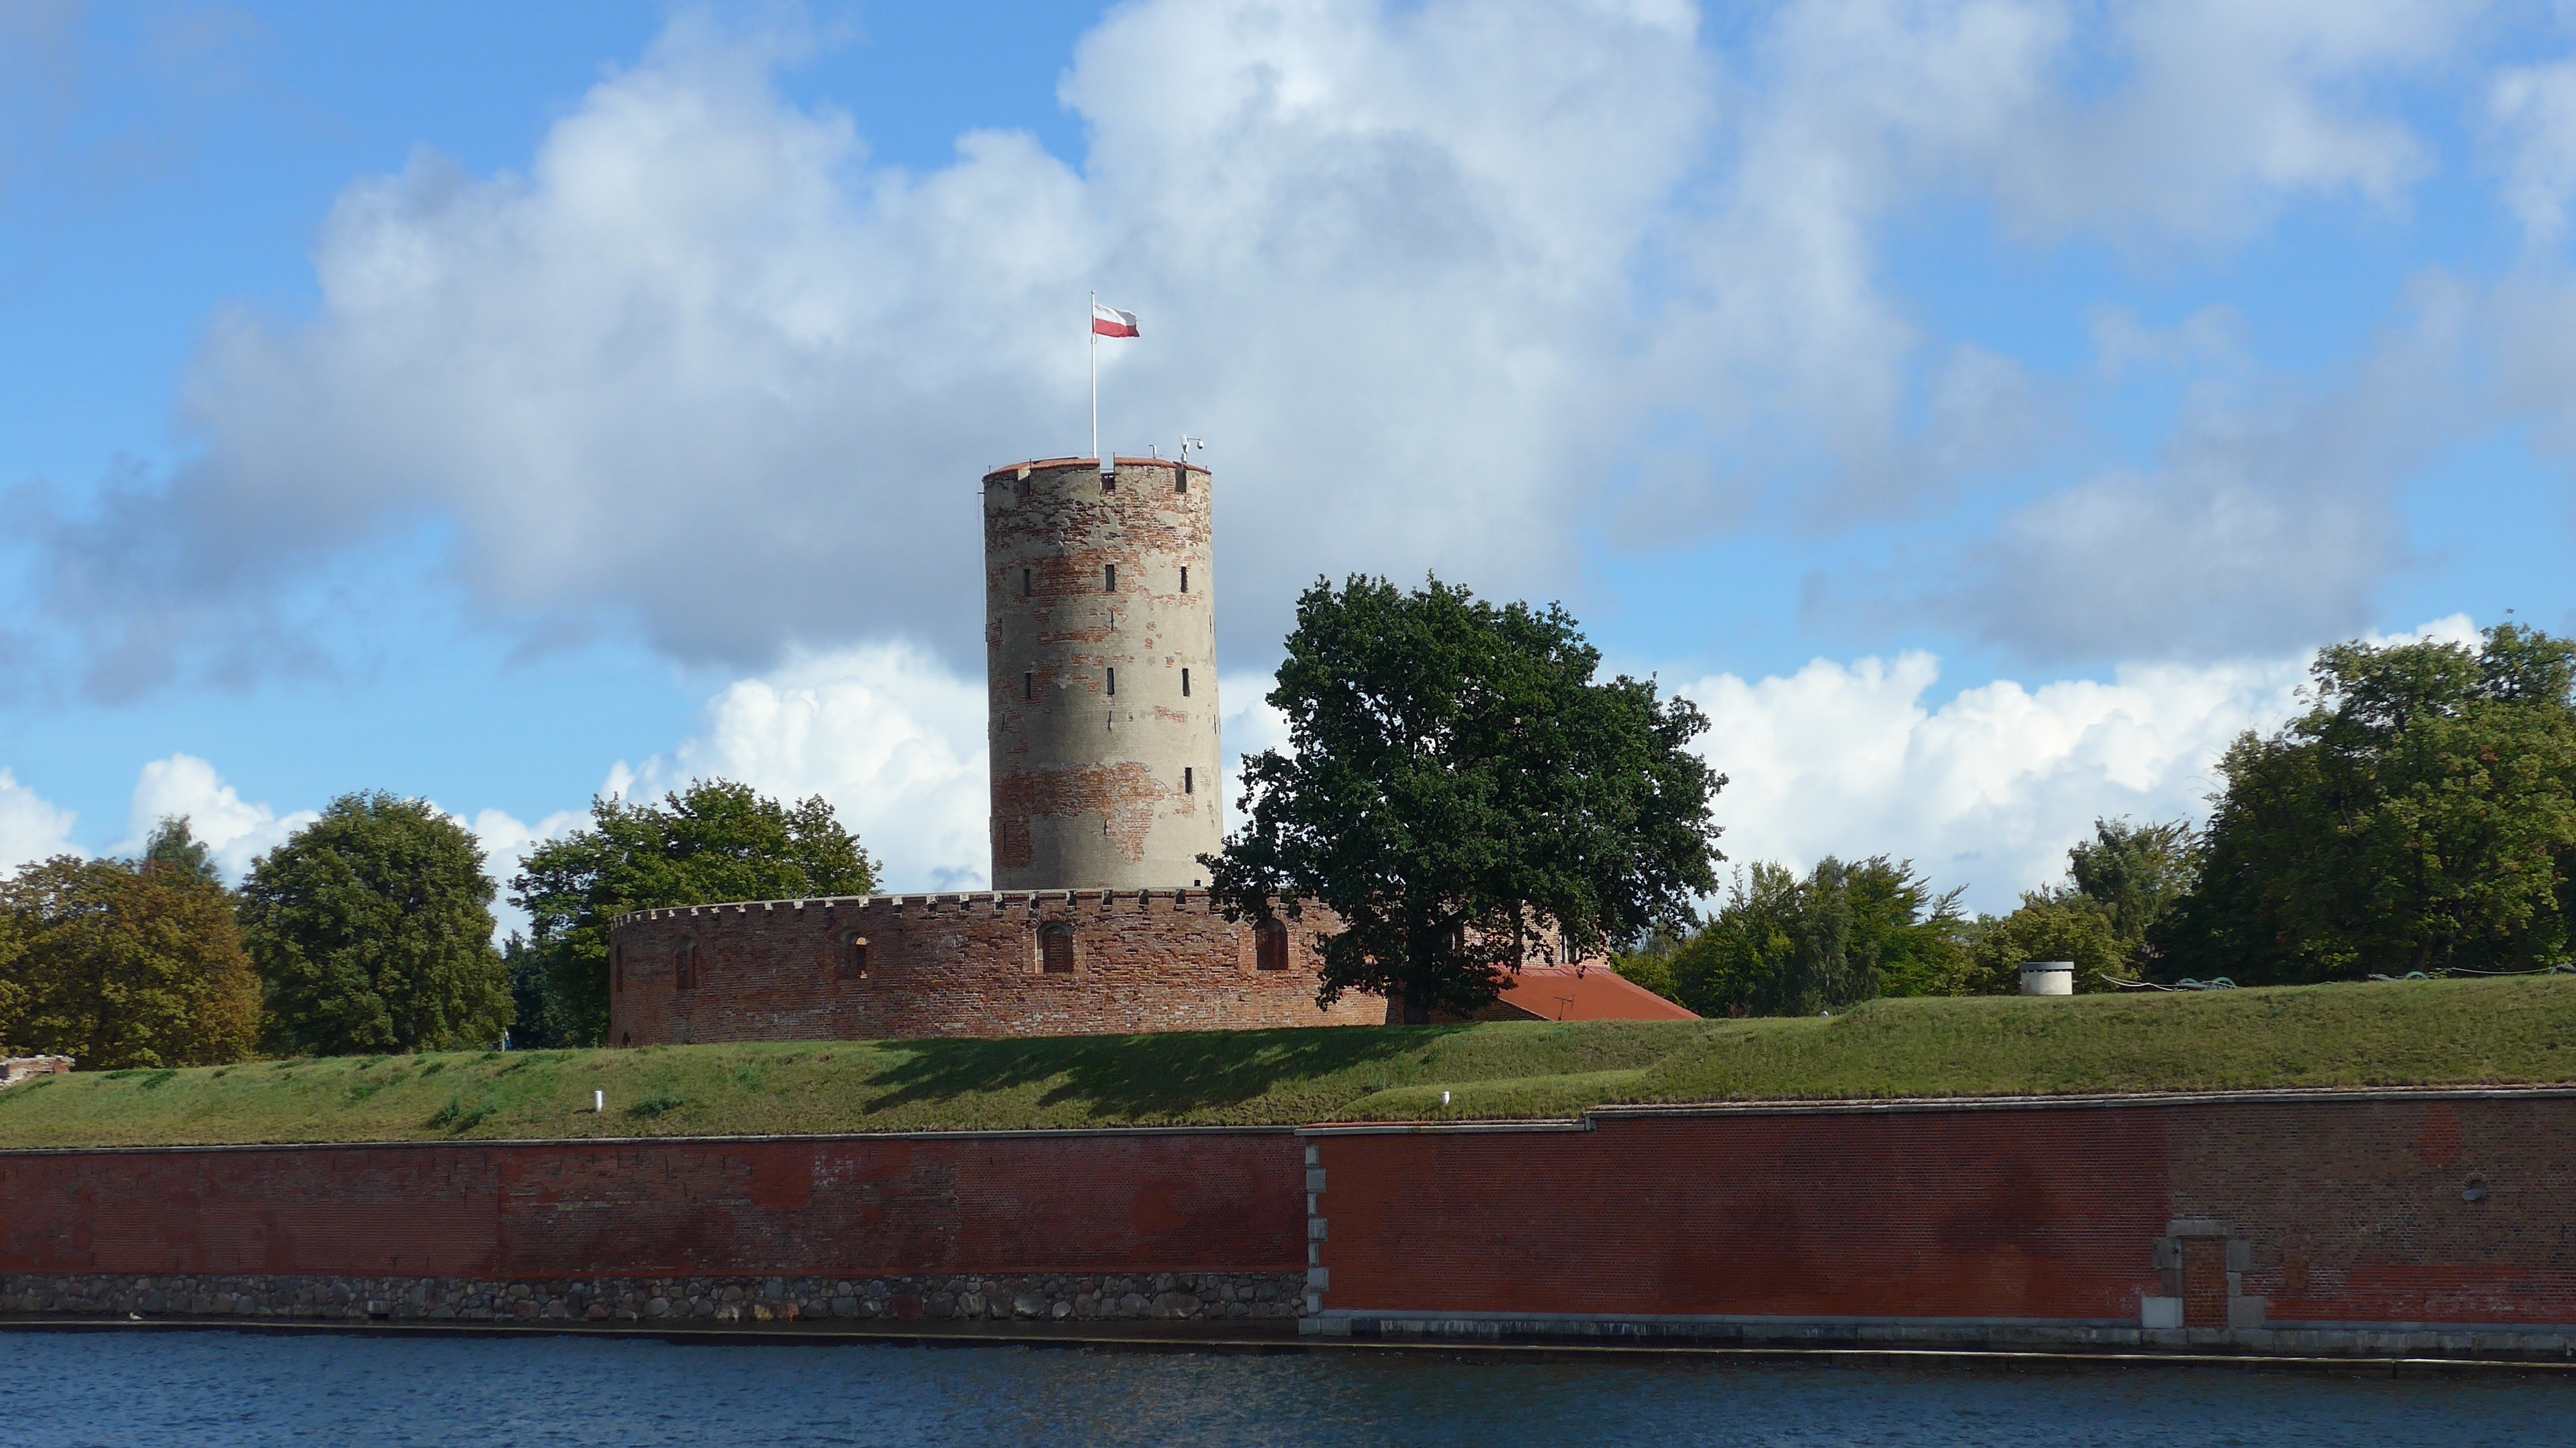
sea, water, lighthouse, tower, fortification, waterway, poland, gdansk, military monument, weichselm nde fortress